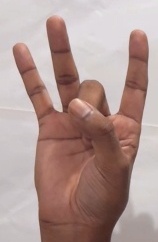
ASL sign: 8